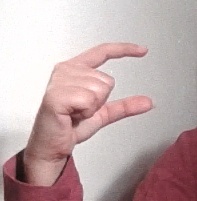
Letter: dal